2021 Hong Kong electoral changes

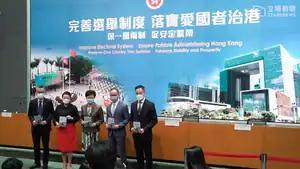
The Hong Kong Government unveiled the Improving Electoral System (Consolidated Amendments) Bill, the local legislation for electoral reform, on 13 April 2021.

The 2021 Hong Kong electoral changes were initiated by the National People's Congress (NPC) on 11 March 2021 to "amend electoral rules and improve the electoral system" of the Hong Kong Special Administrative Region (HKSAR) for its Chief Executive (CE) and the Legislative Council (LegCo), in order to ensure a system in which only "patriots", according to the Chinese definition, govern Hong Kong. The reforms have been widely criticized for their negative impact on the democratic representation in the Hong Kong legislature.